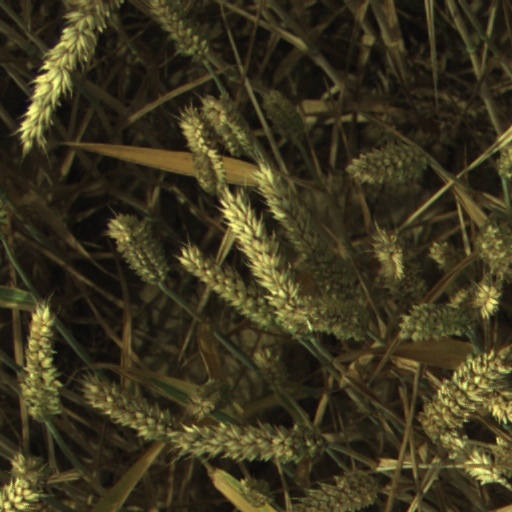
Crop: wheat